Greetings from Fukushima

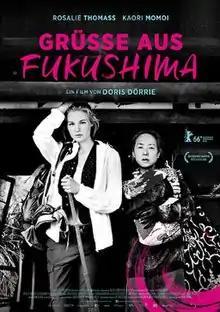
Film poster

Greetings from Fukushima (also known as Fukushima, mon Amour) is a 2016 German drama film directed by Doris Dörrie. It has been selected to be shown in the Panorama section at the 66th Berlin International Film Festival.